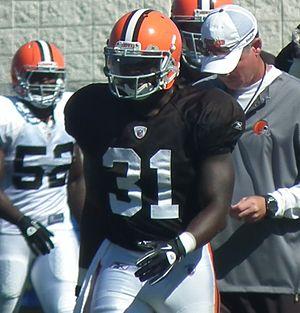
Montario Hardesty est un joueur américain de football américain.